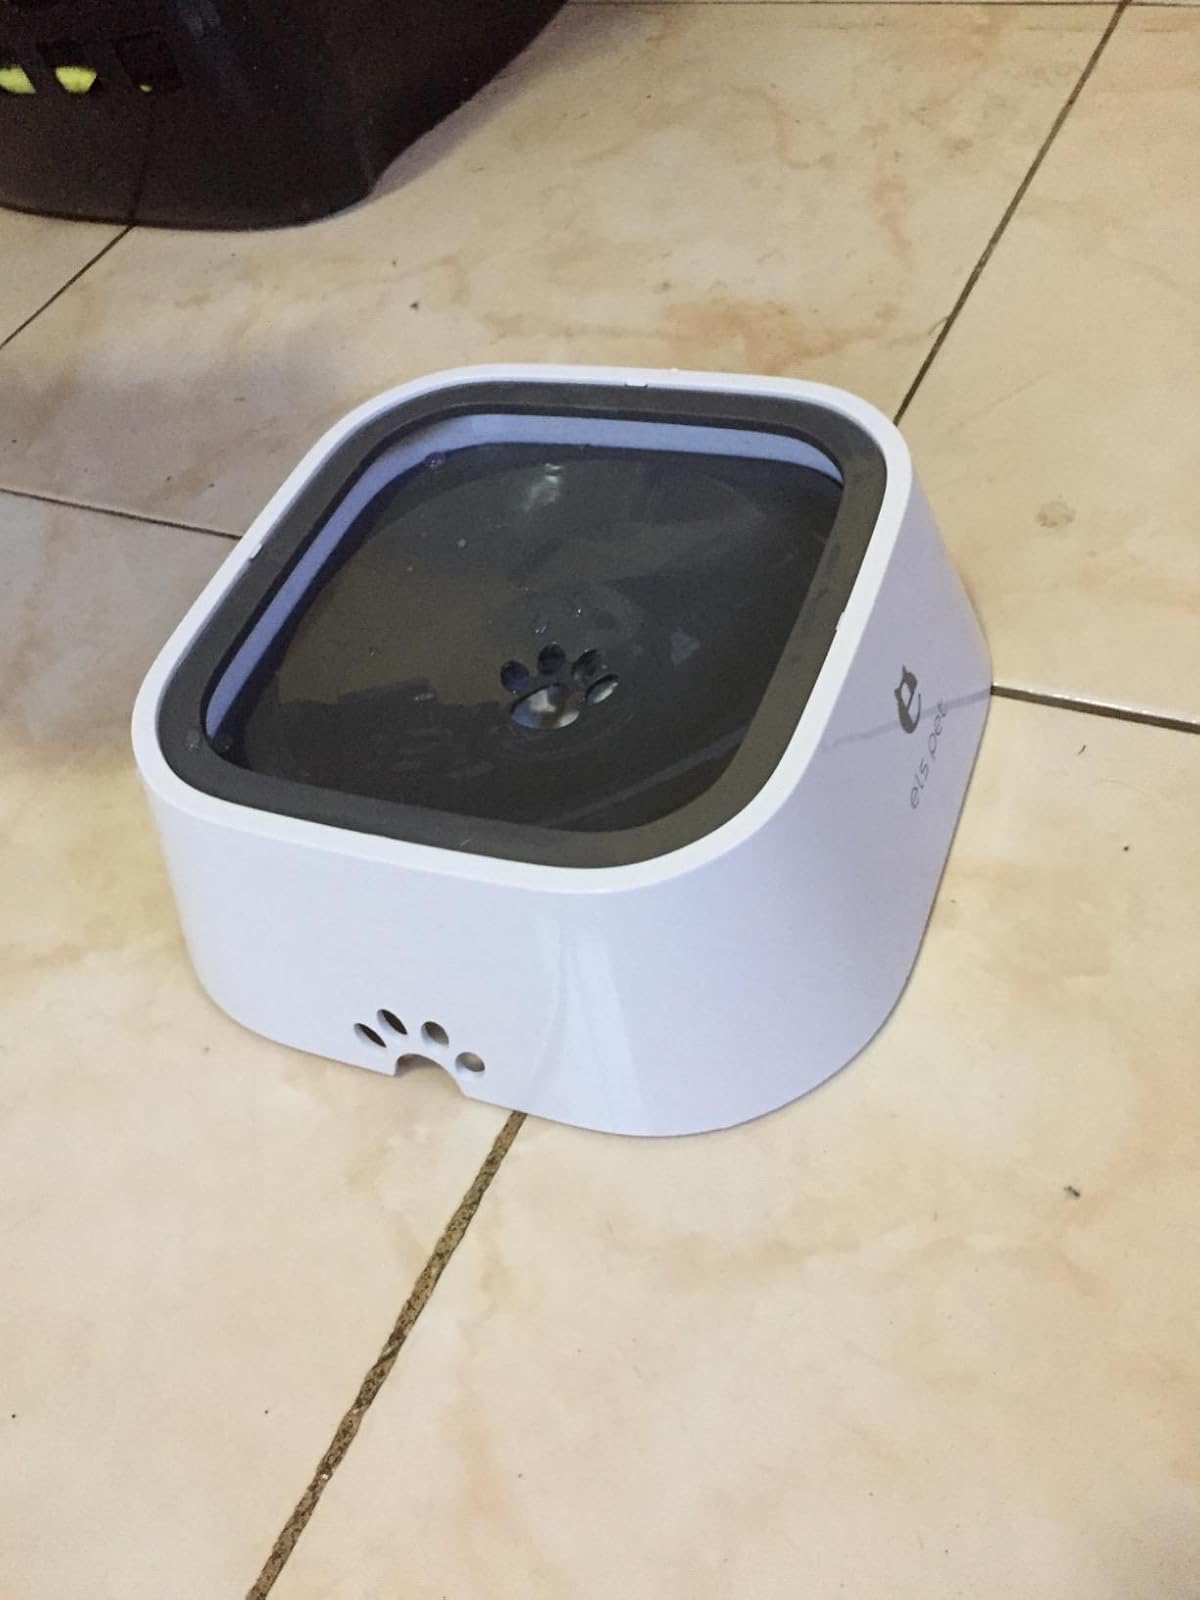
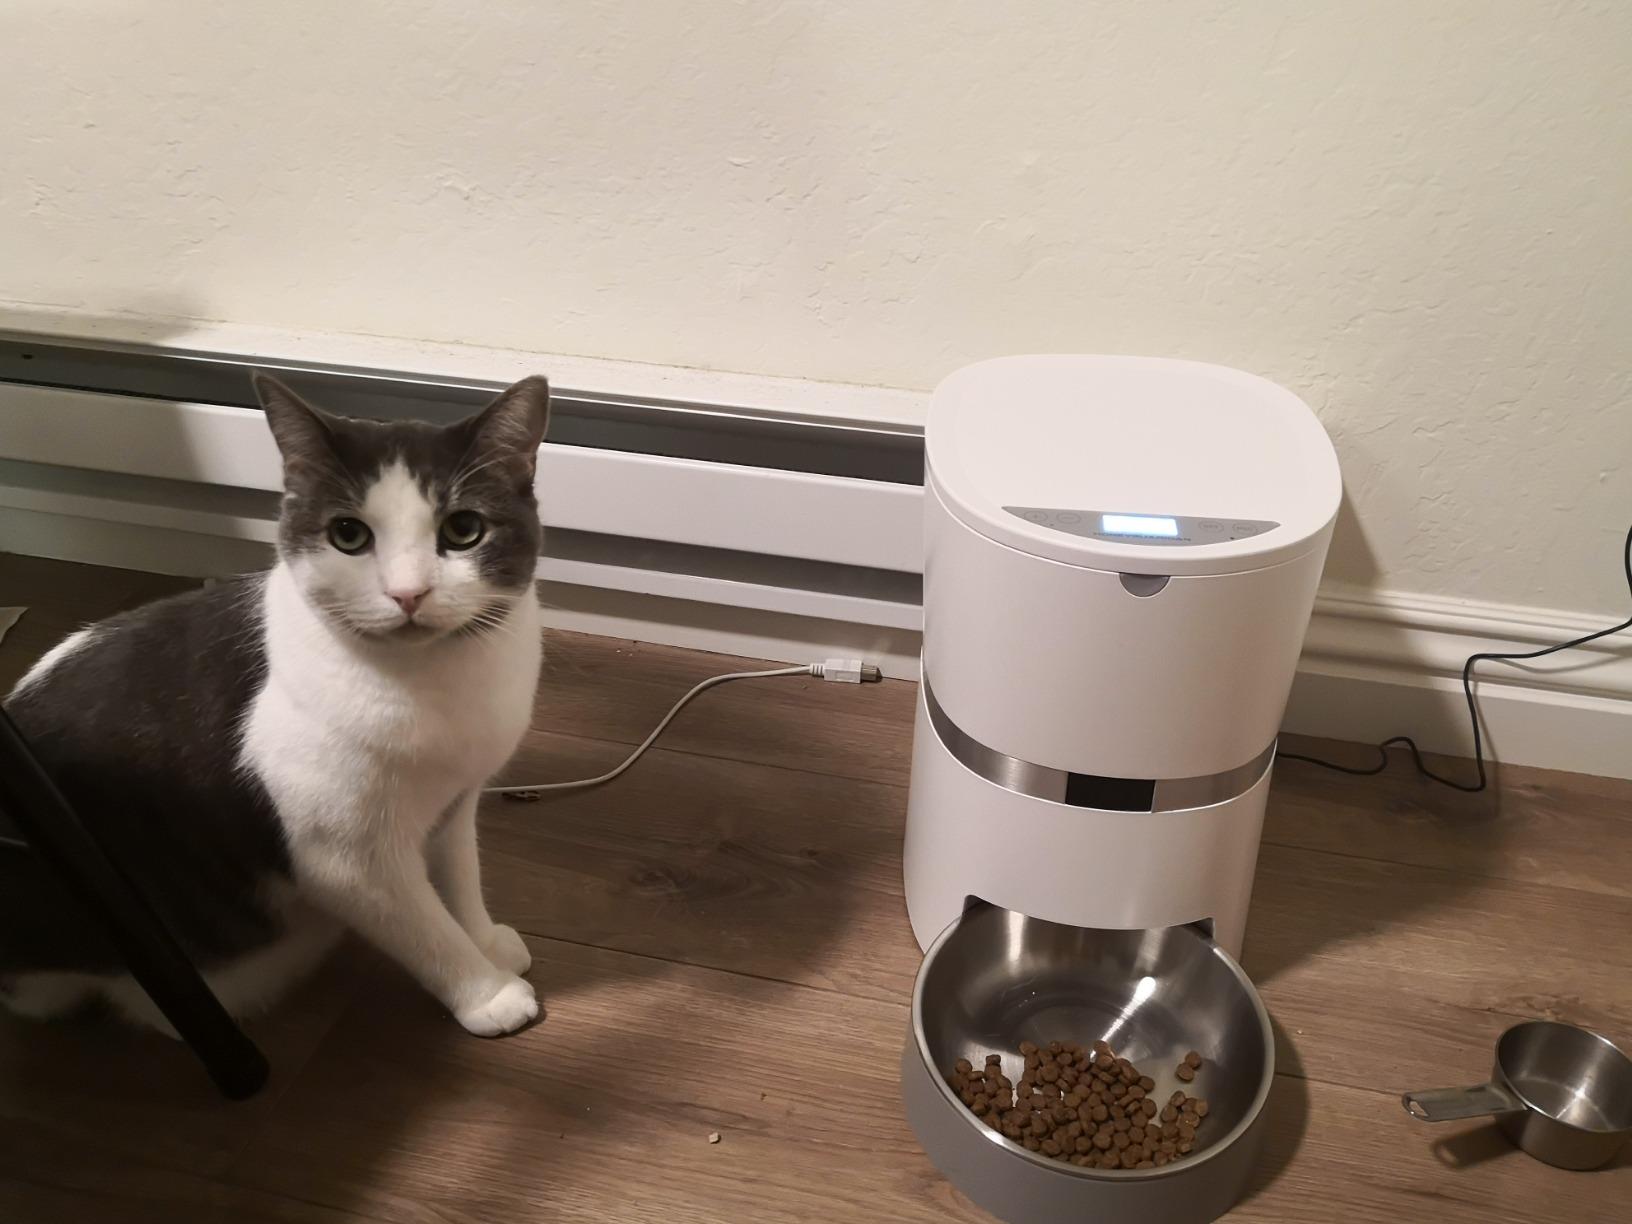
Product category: items_feeder
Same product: no